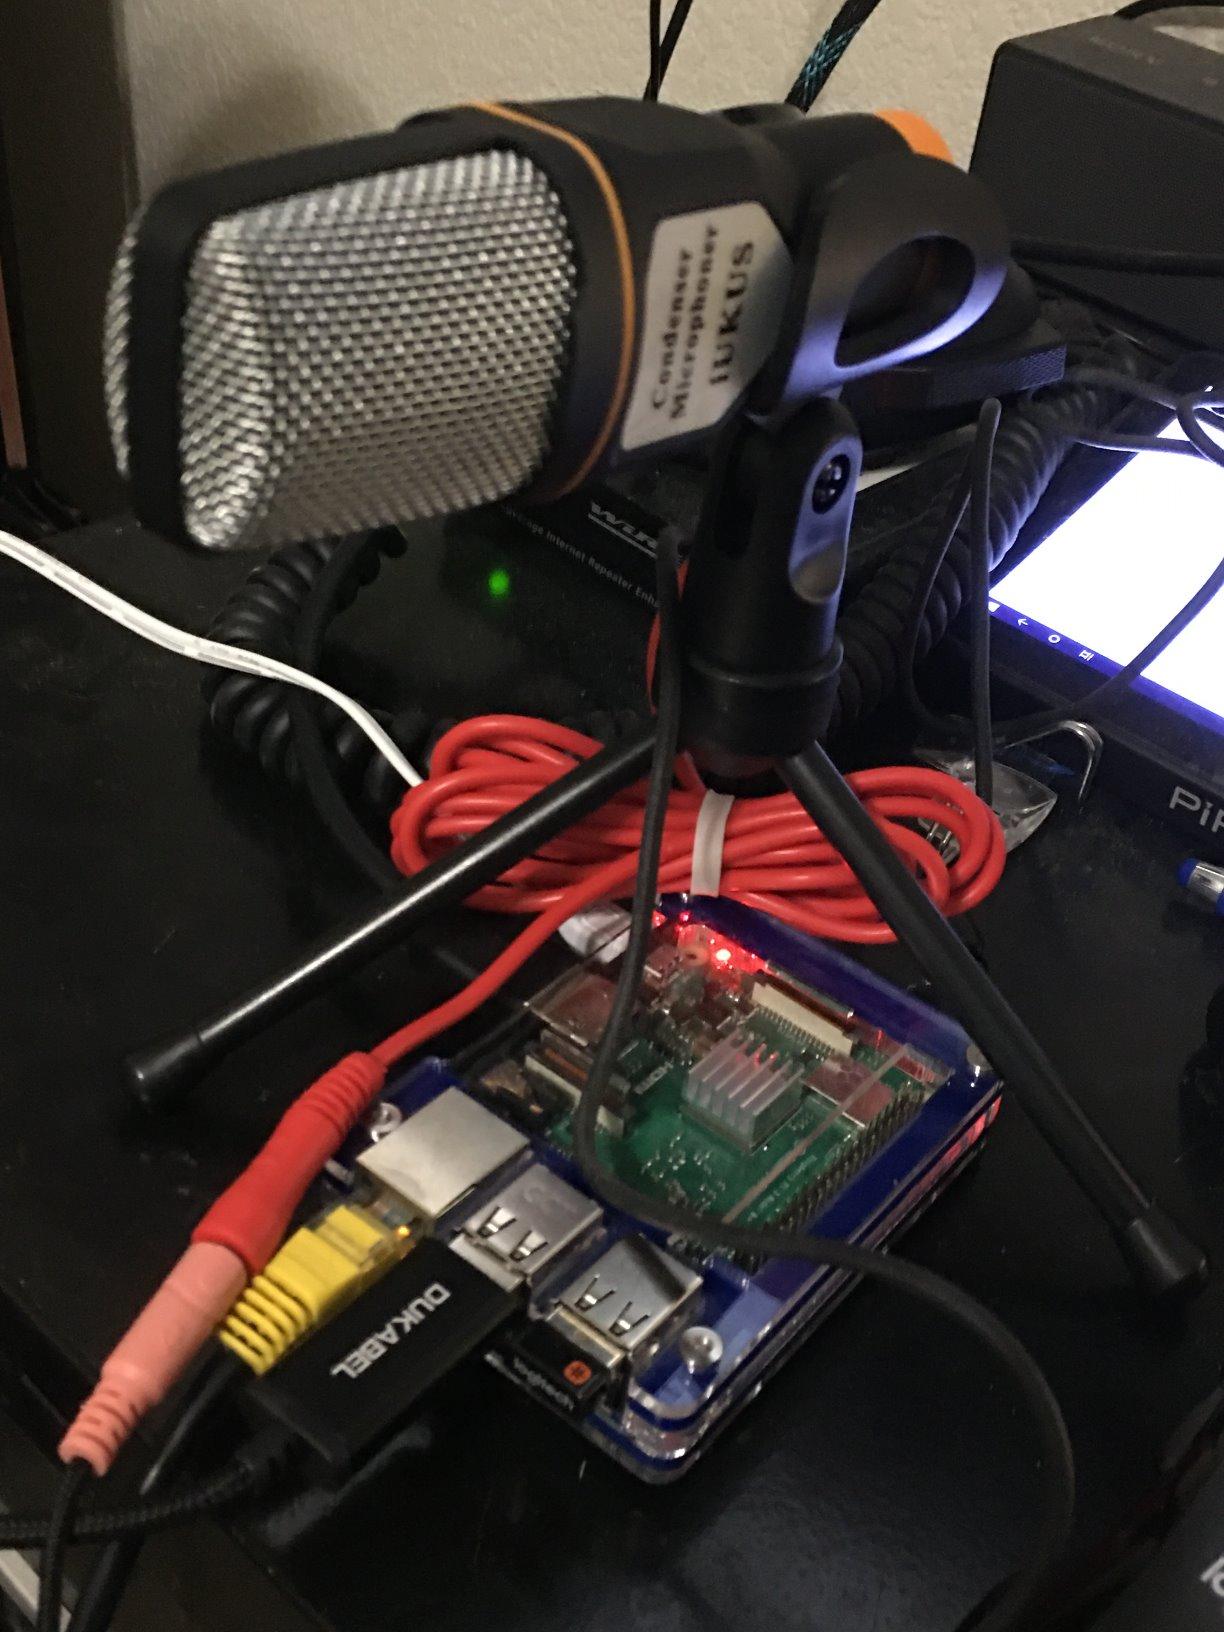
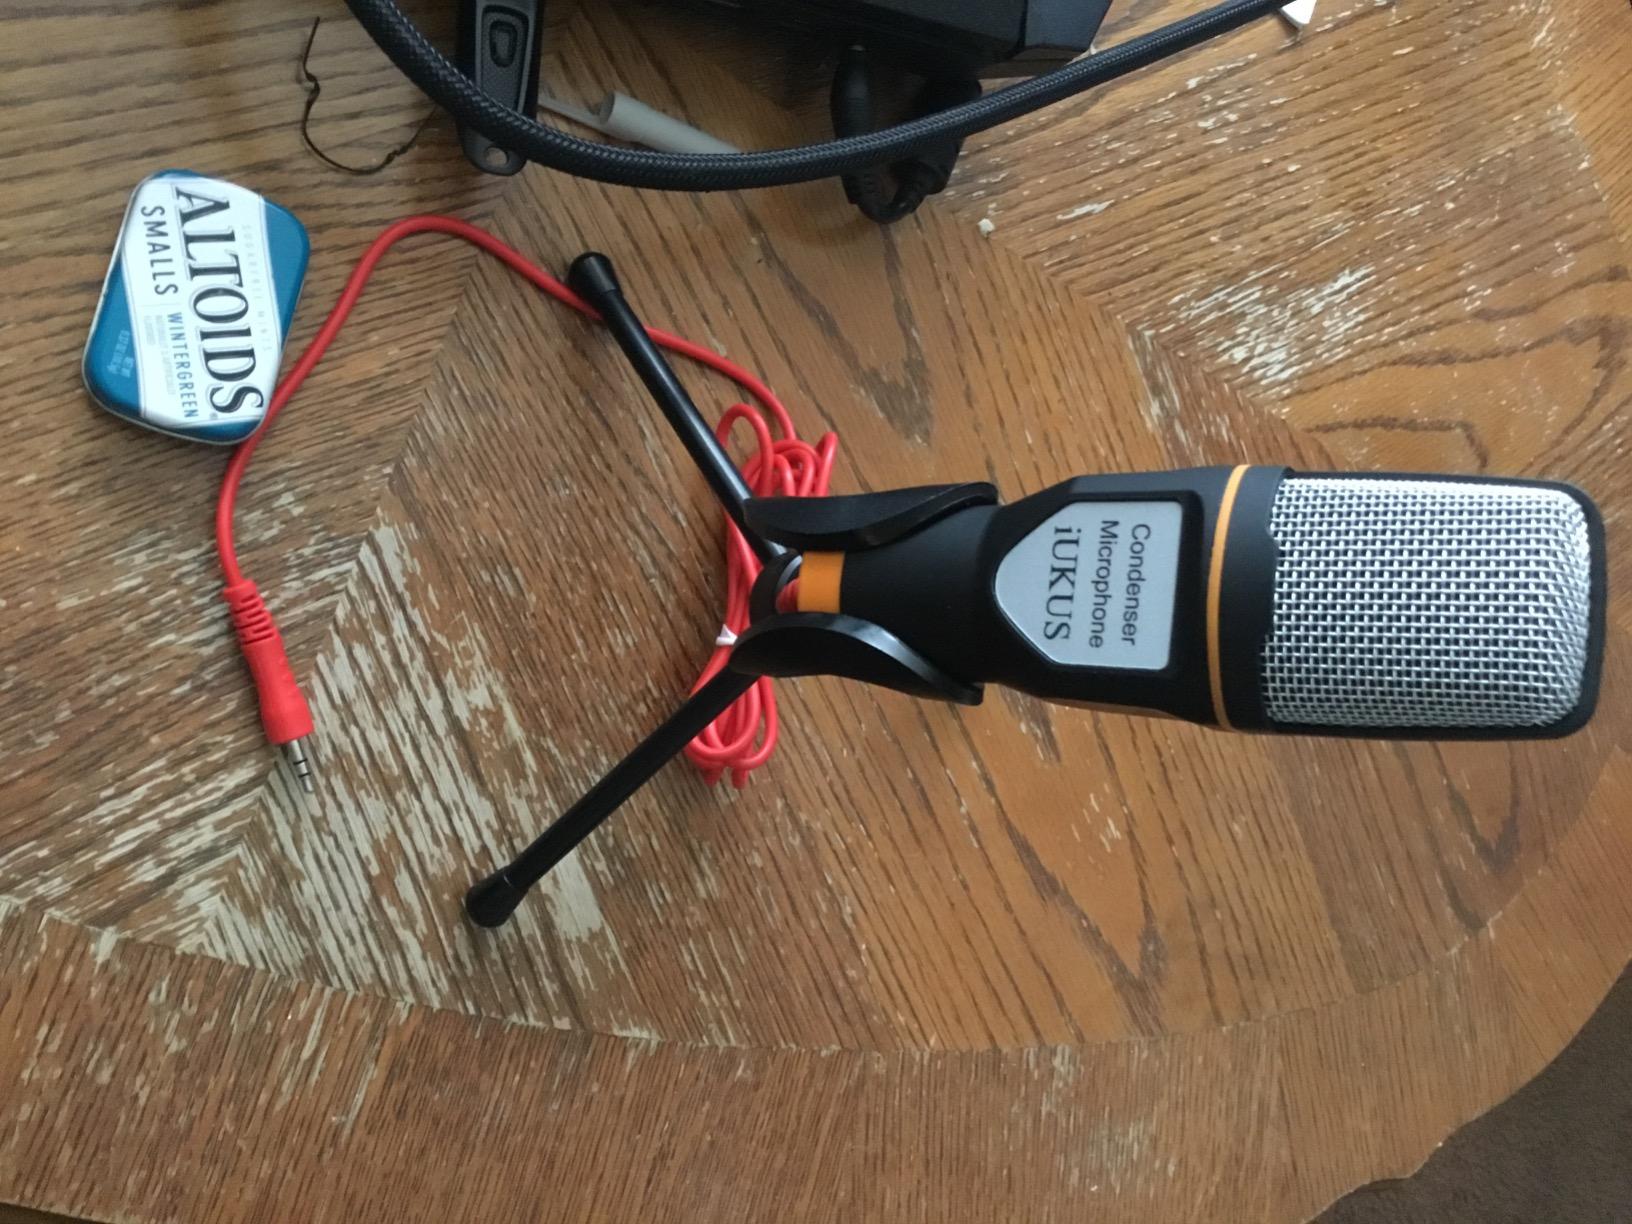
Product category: microphone
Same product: yes